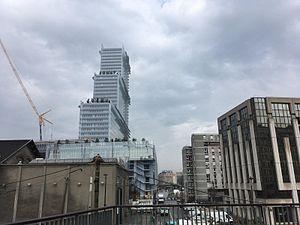
On peut voir sur cette photo le nouveau Palais de Justice à l'Ouest du projet d'écoquartier de Clichy Batignolles. Ce bâtiment est le le plus grand du projet, il mesure 160 mètres de hauteur. Renzo Piano est l'architecte qui l'a dessiné. IL a aussi dessiné le musée de Baubourg. Cette tour a une forme d’escalier et possède une riche végétation sur ses balcons, ce qui lui permet de rentrer de le thème de l'écoquartier.